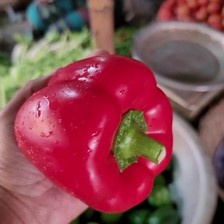
Label: capsicum